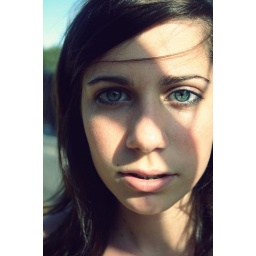
I'm in a fish bowl